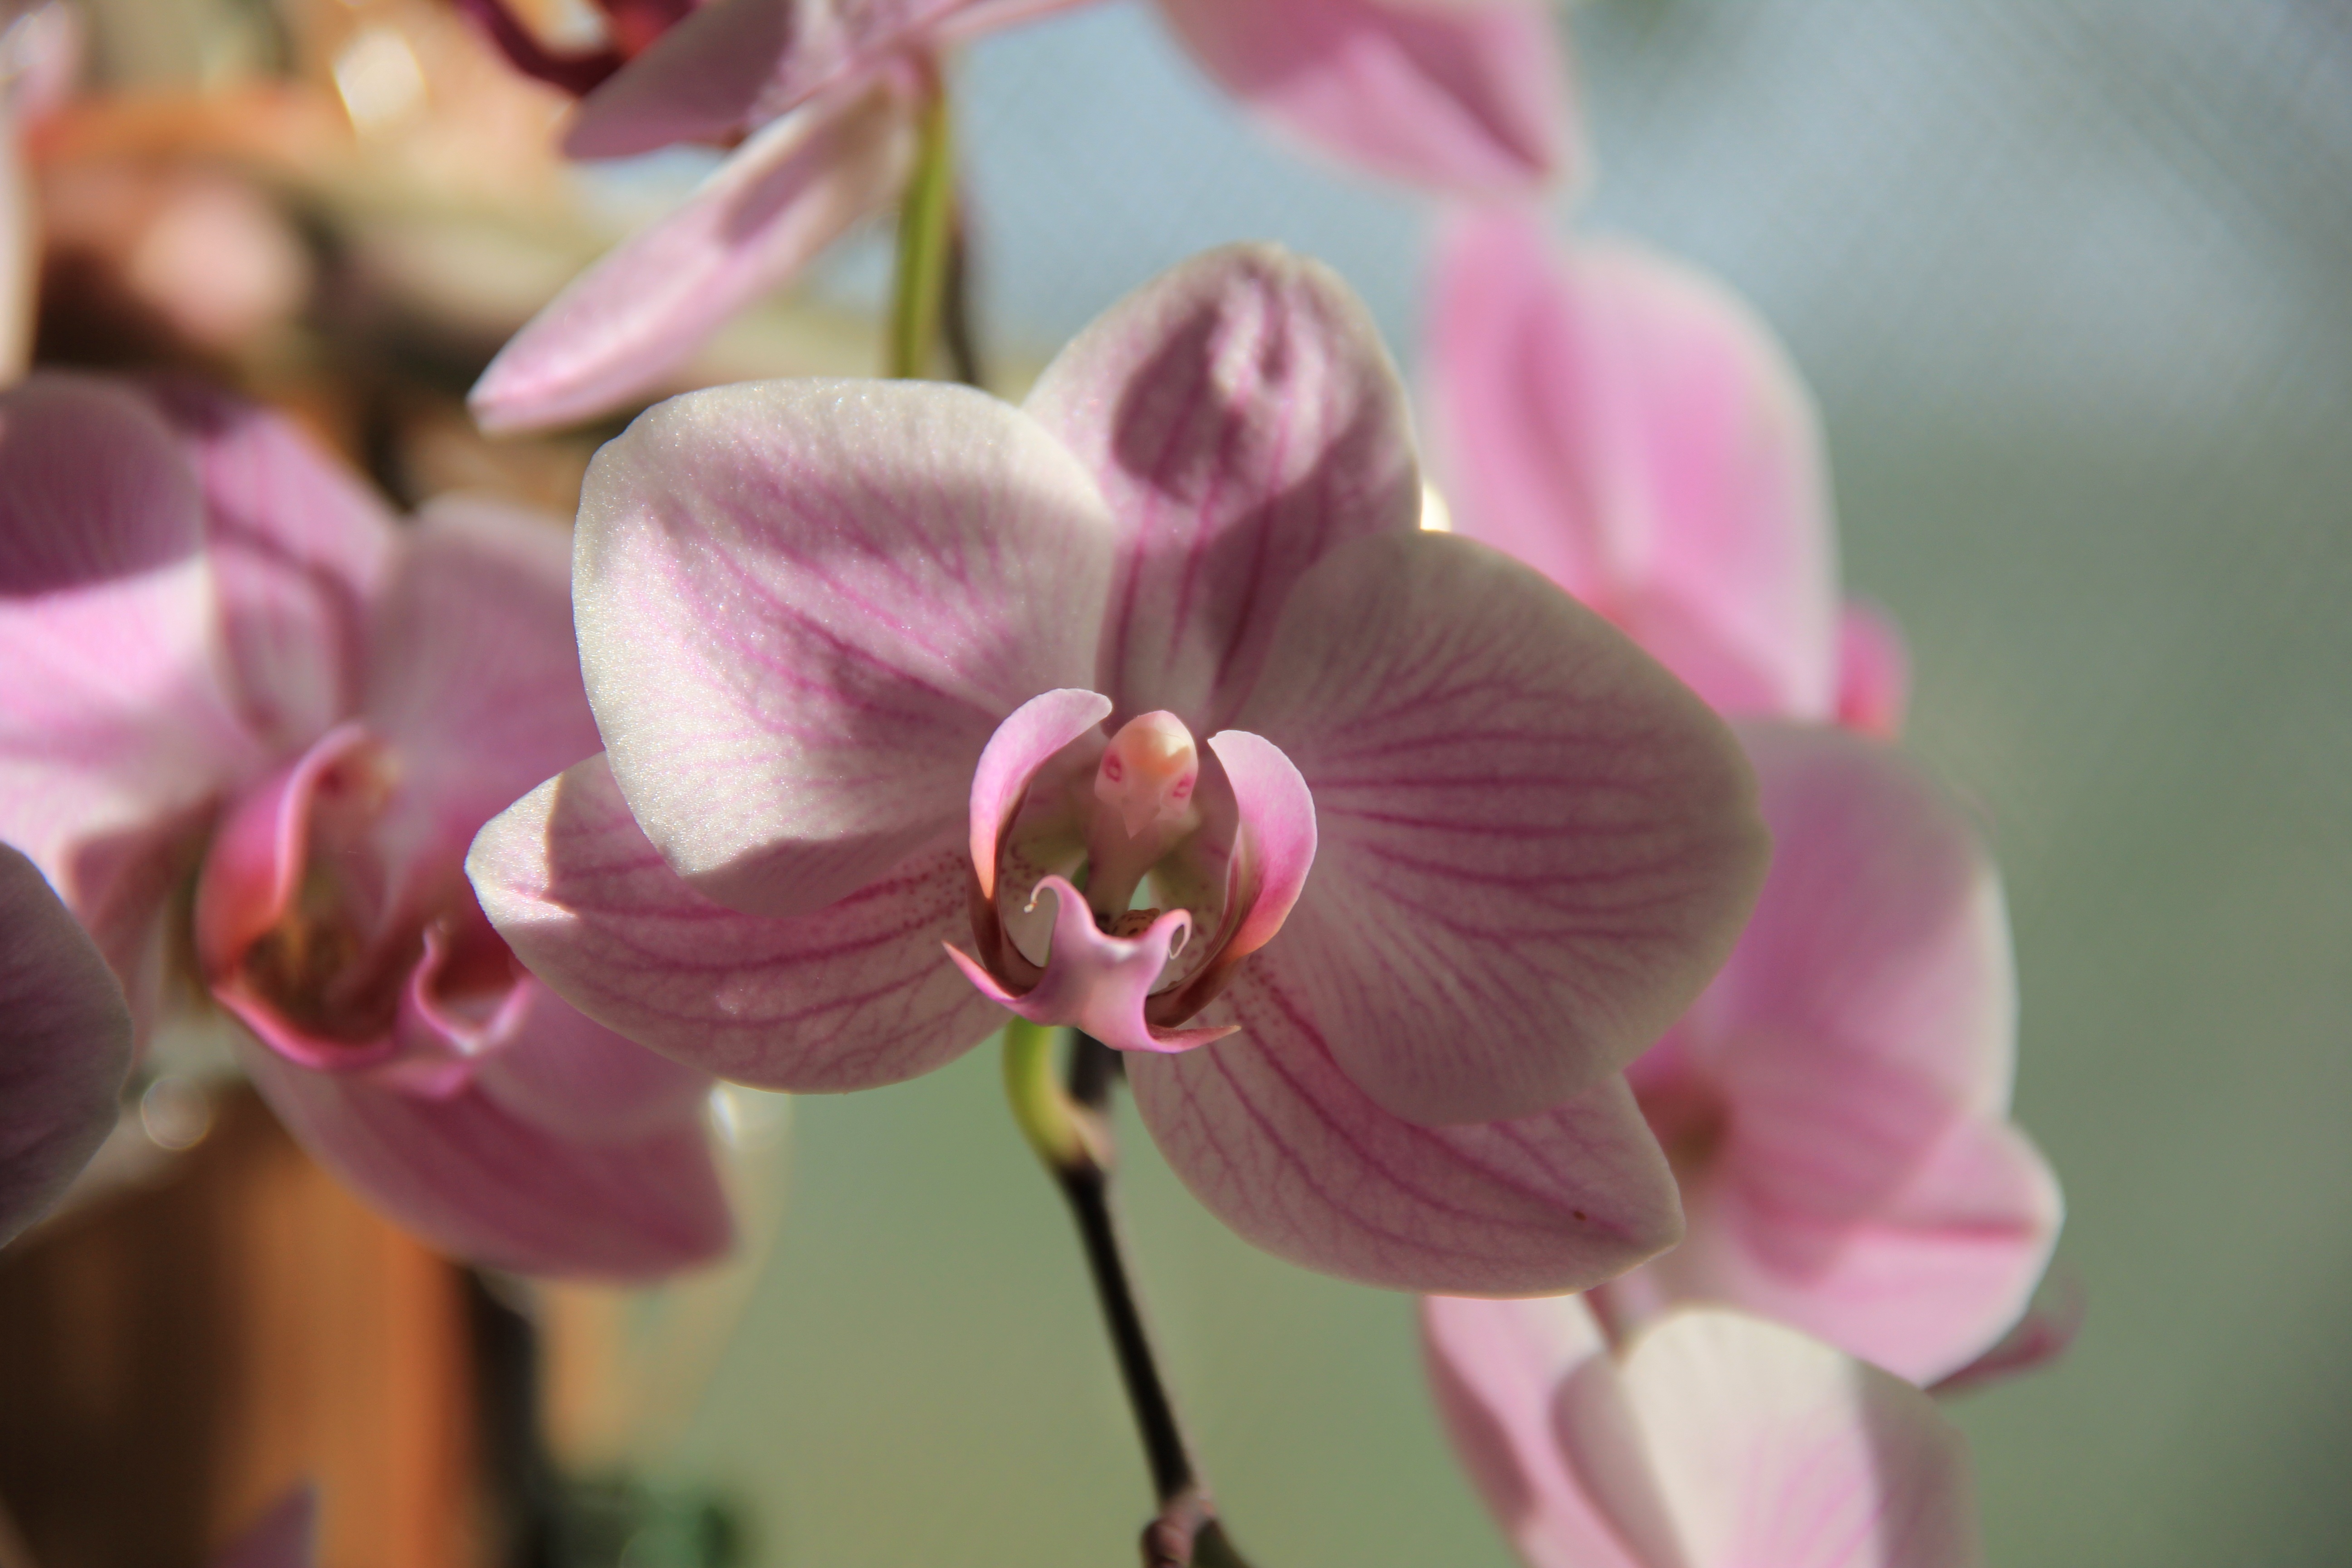
blossom, plant, sunlight, flower, petal, botany, pink, flora, orchid, macro photography, flowering plant, plant stem, land plant, moth orchid